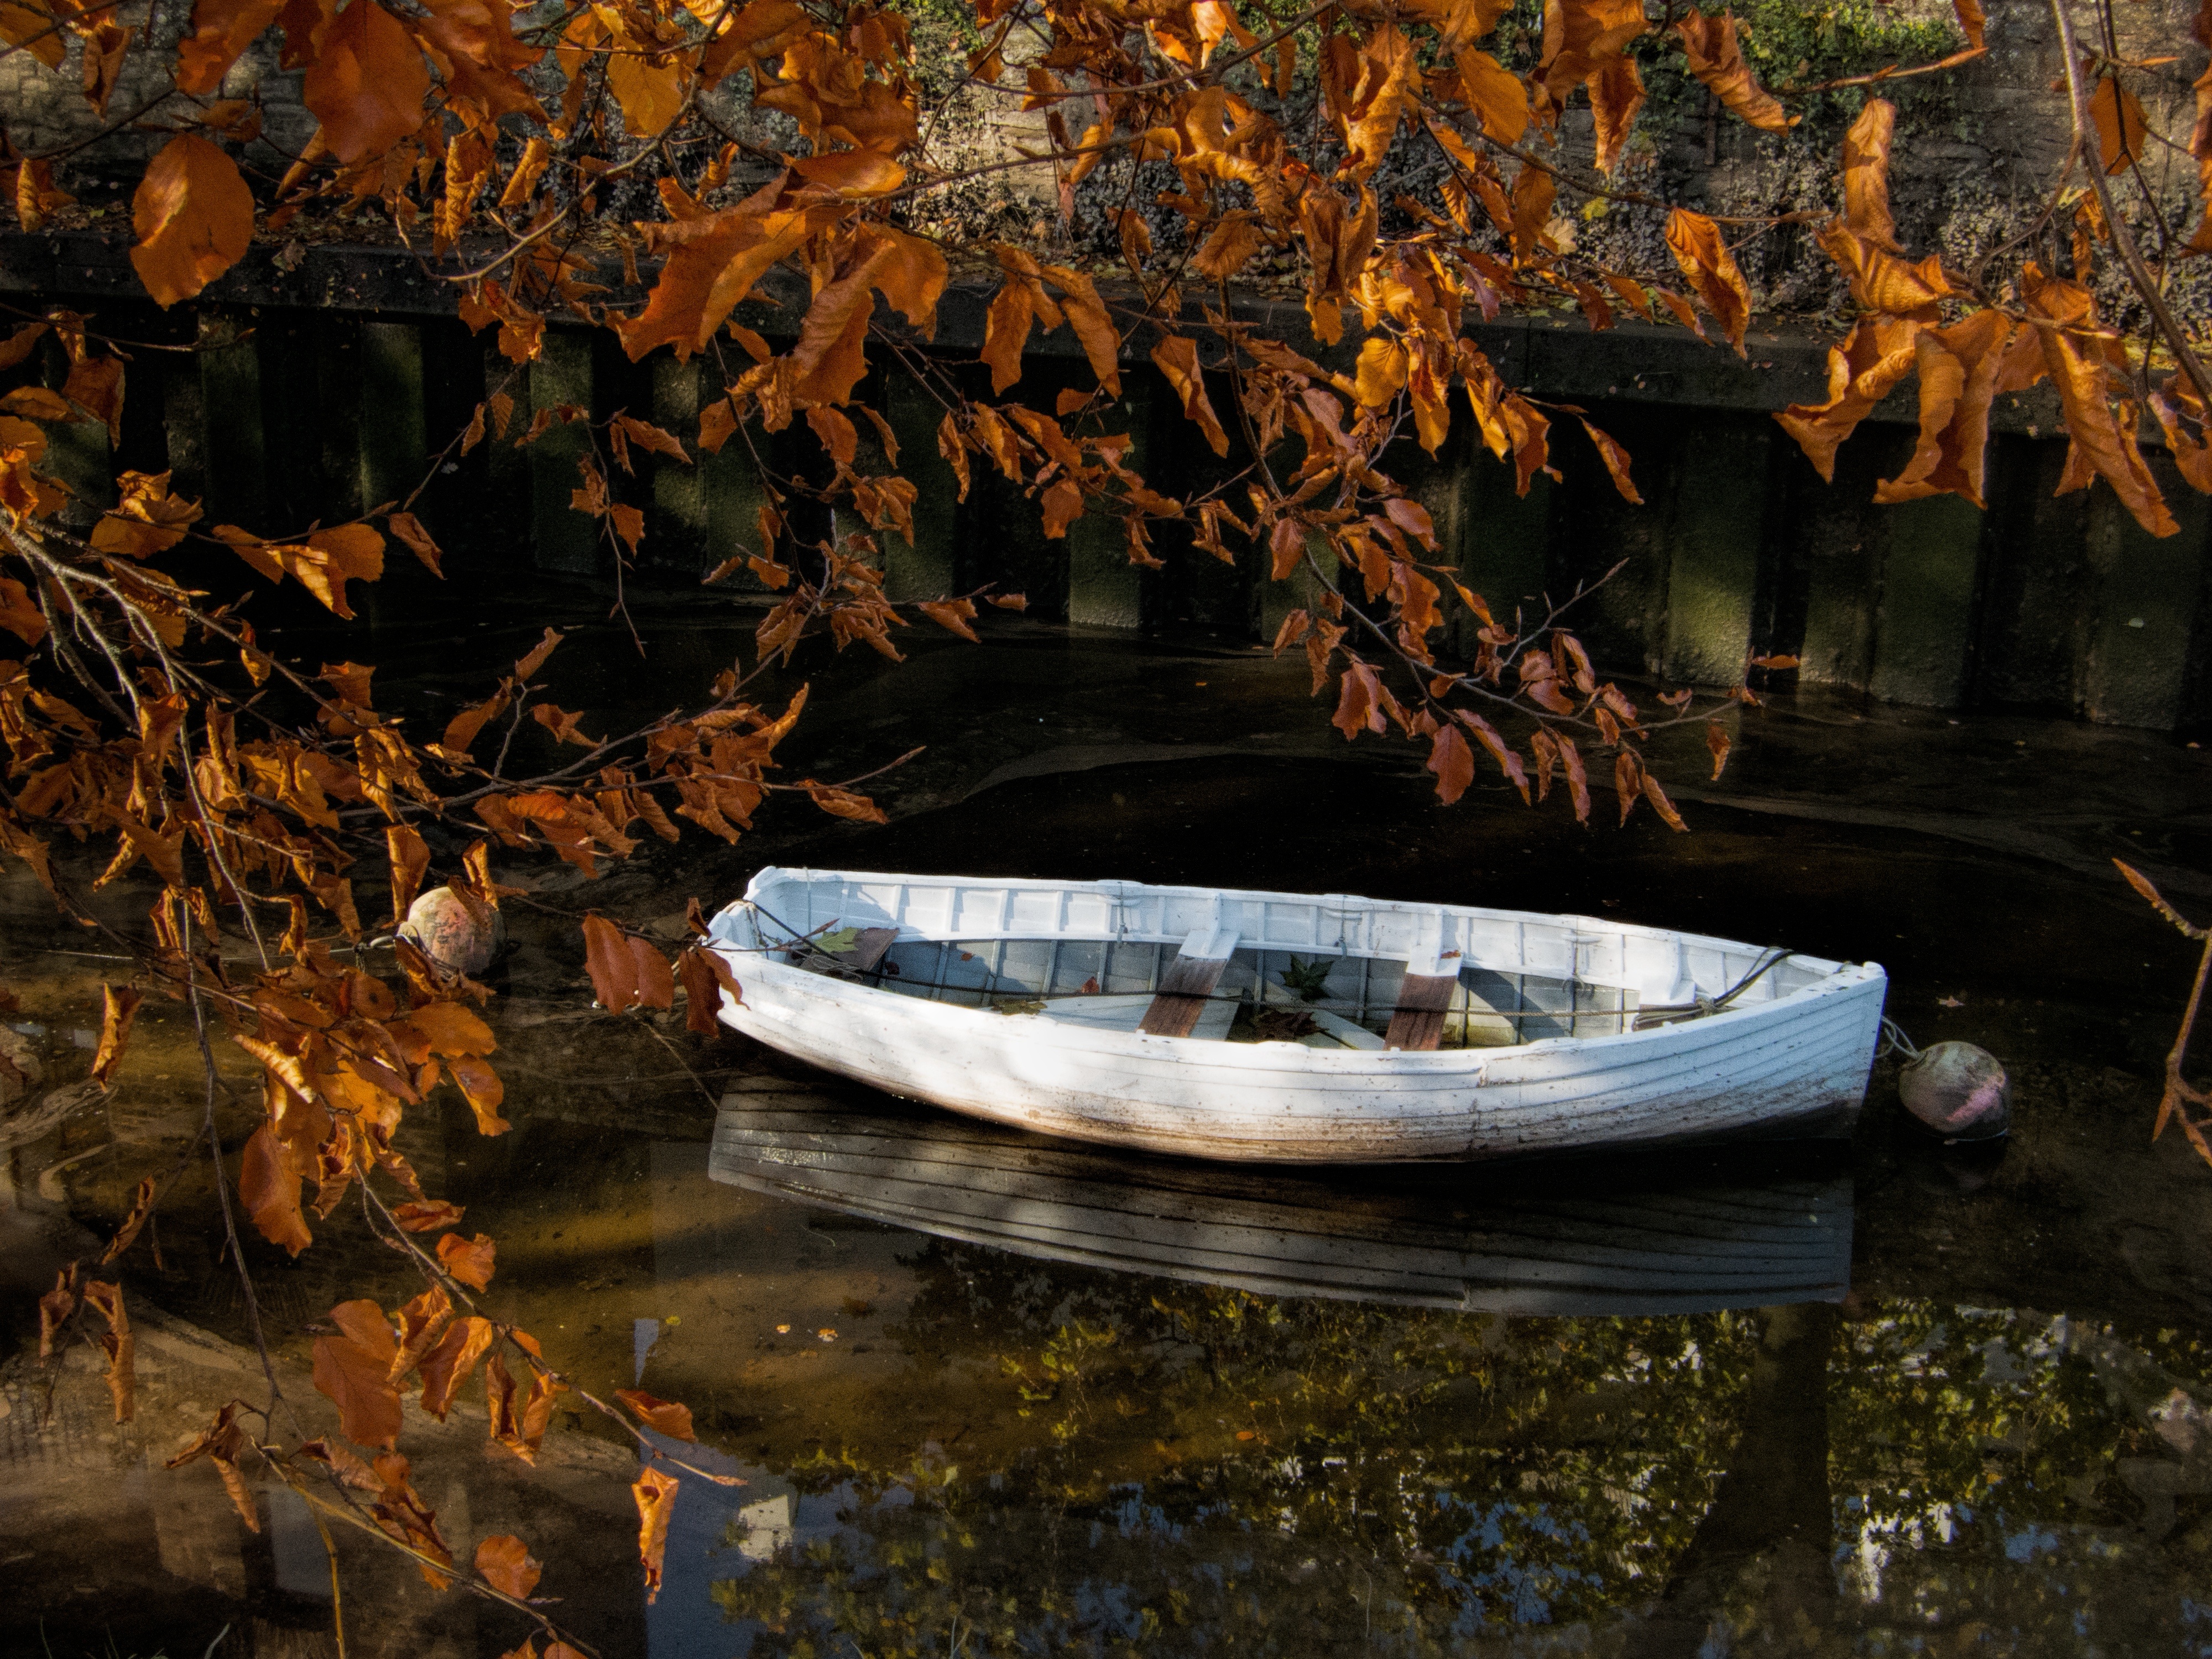
tree, water, night, leaf, river, tranquility, evening, reflection, autumn, season, rowing boat, water feature, evening light, white boat